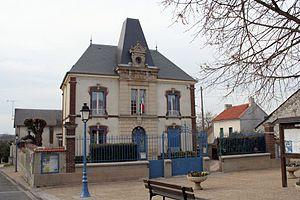
Breuil-Bois-Robert est une commune française située dans le département des Yvelines en région Île-de-France.